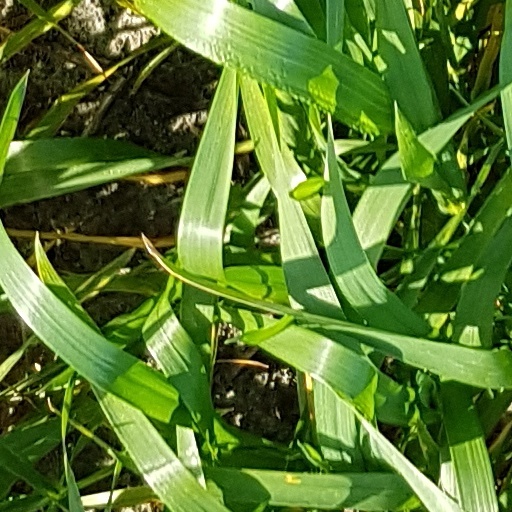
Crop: wheat